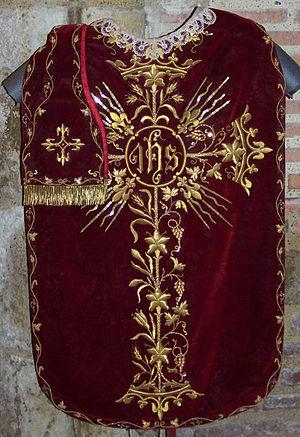
Chasuble et étole en velours rouge brodées de fil doré et de décors métalliques dorés, col en dentelle à l'aiguille - Cathédrale Sainte Marie de Lombez